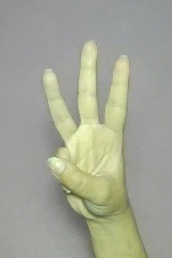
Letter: thaa